Sheriff (company)

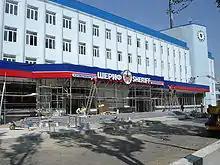
A Sheriff supermarket under construction in the city of Bendery

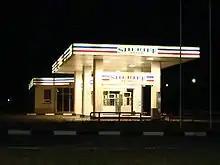
A Sheriff petrol station near Tiraspol

Sheriff owns a chain of petrol stations, a chain of supermarkets, a TV channel, a publishing house, a construction company, a Mercedes-Benz dealer, an advertising agency, a distillery, two bread factories, a mobile phone network, the football club FC Sheriff Tiraspol and its home ground Sheriff Stadium, a project which also included a five-star hotel.